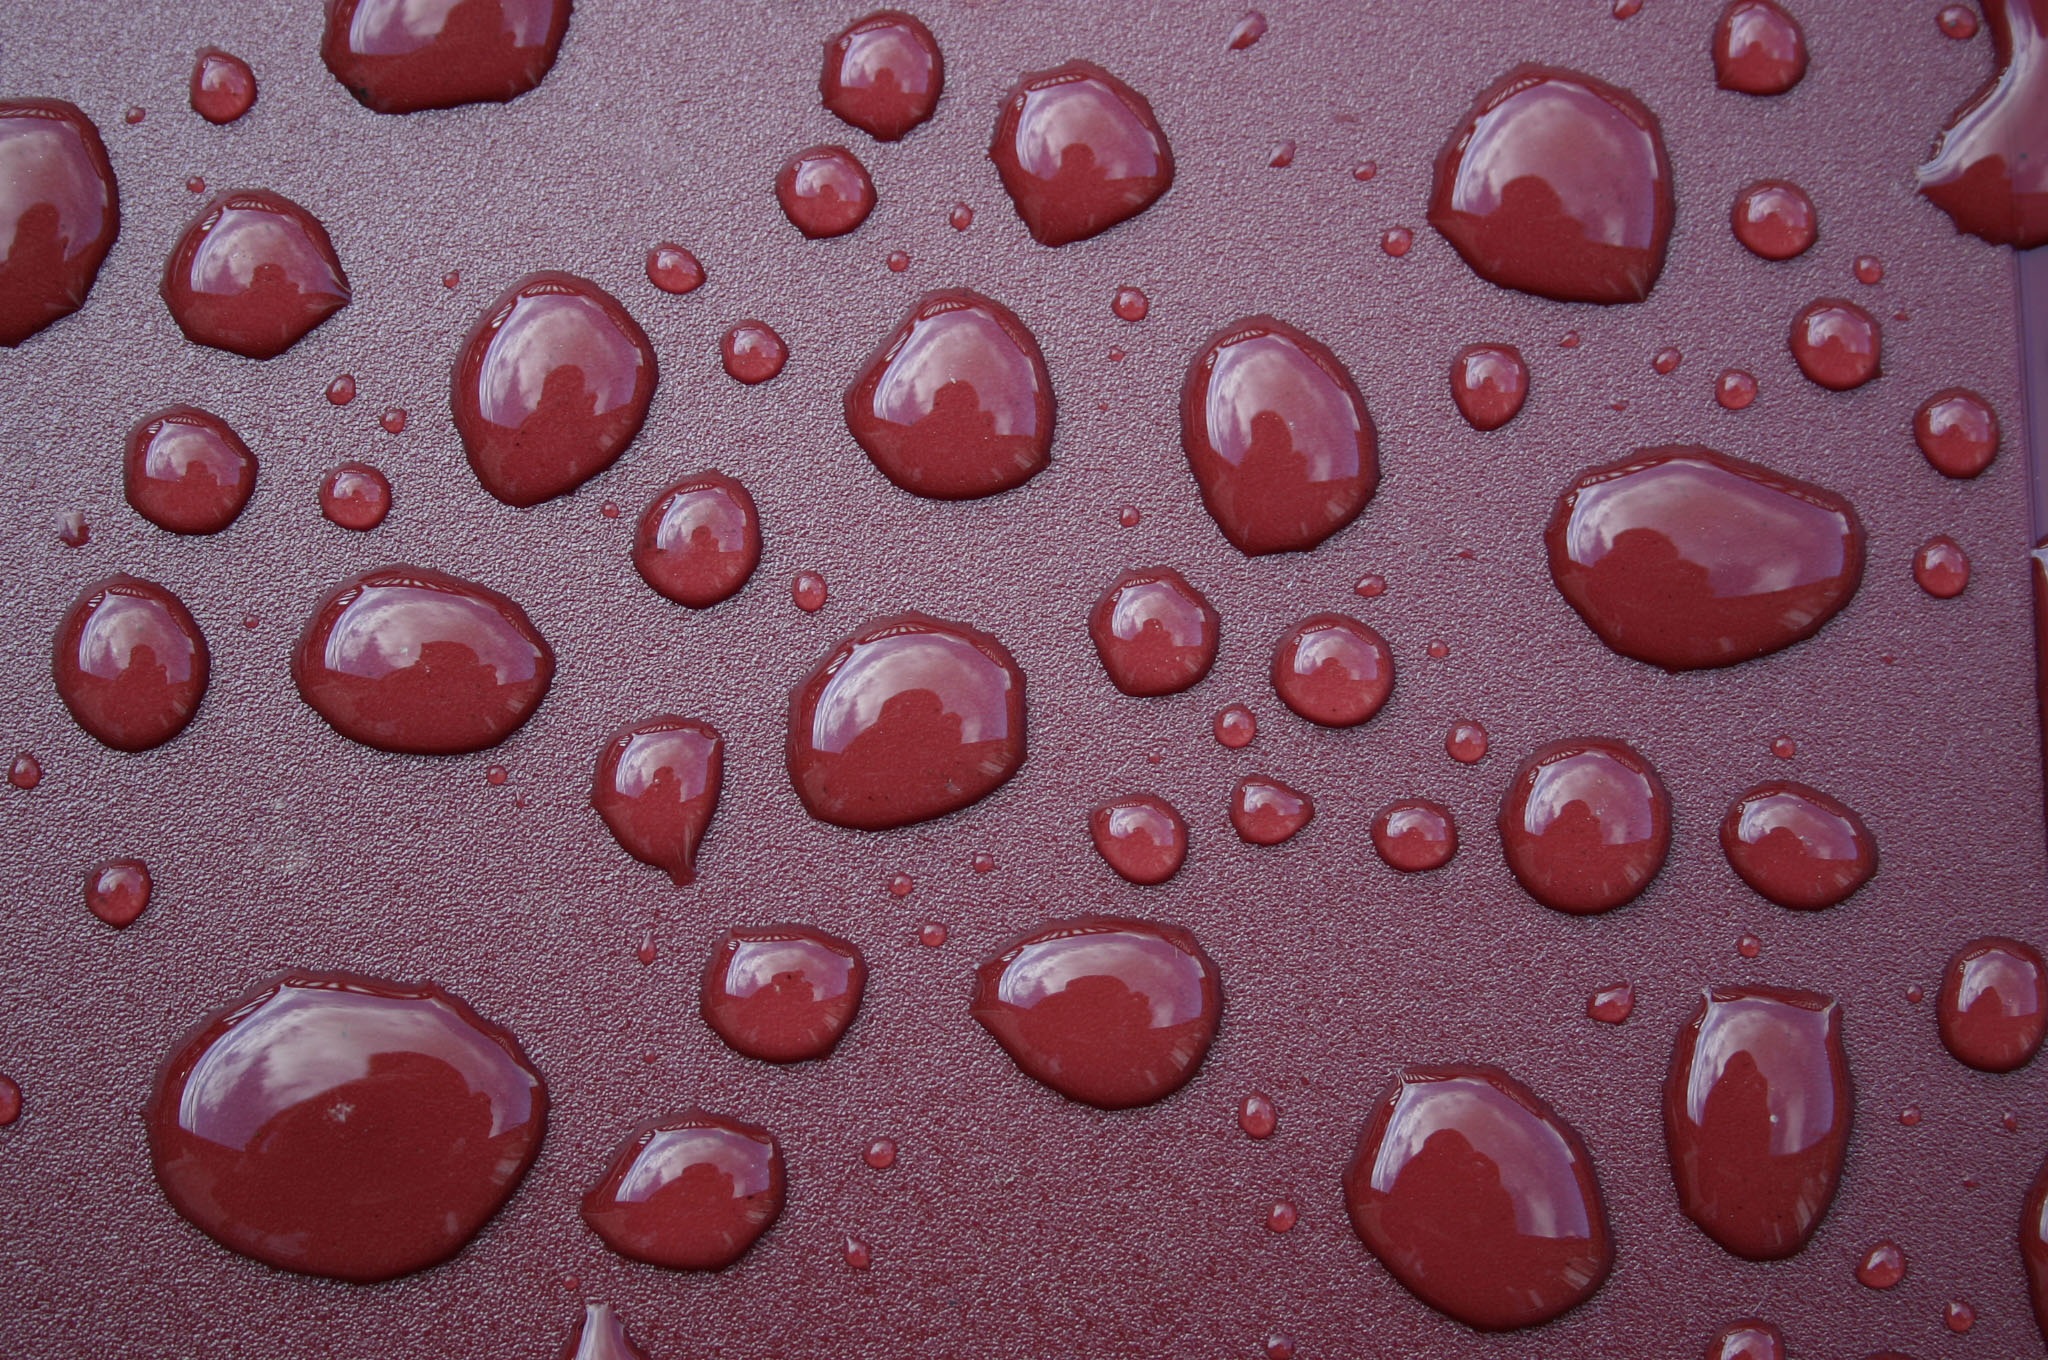
water, texture, rain, petal, heart, food, red, macro, closeup, pink, chocolate, dessert, close up, icing, drops, sweetness, drops of water, macro photography, rain drops, after the storm